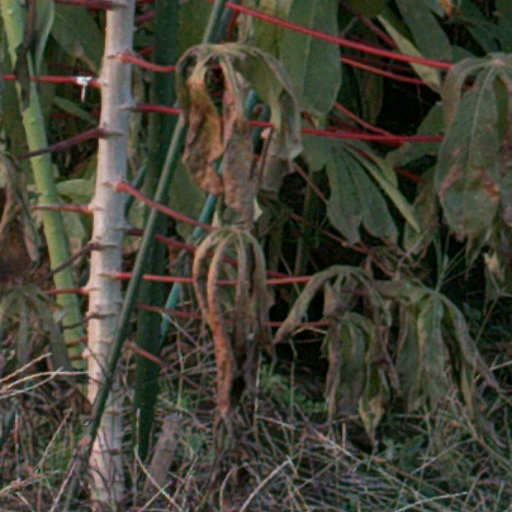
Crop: cassava